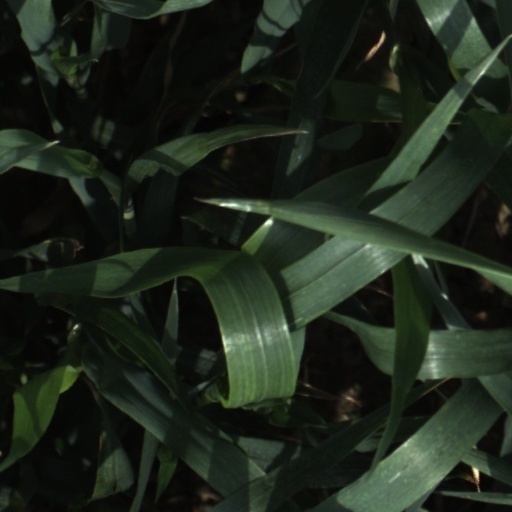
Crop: wheat